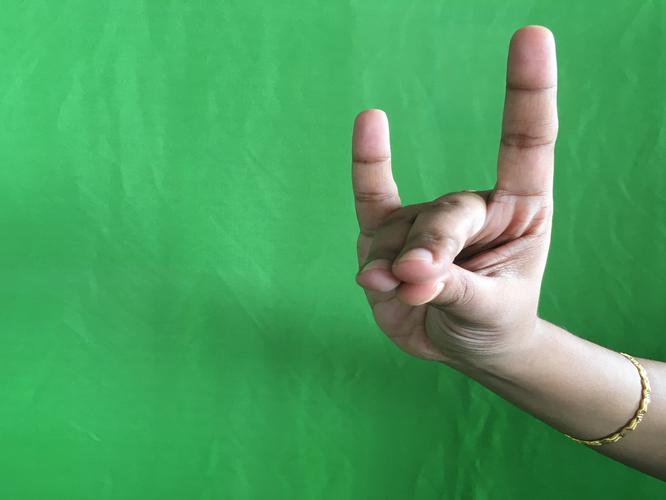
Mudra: Simhamukham
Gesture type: single_hand